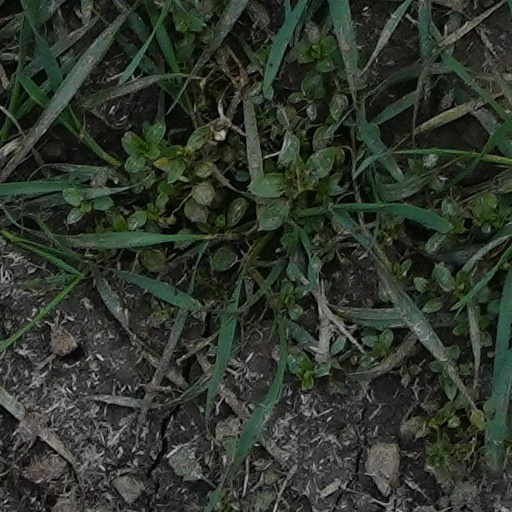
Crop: wheat